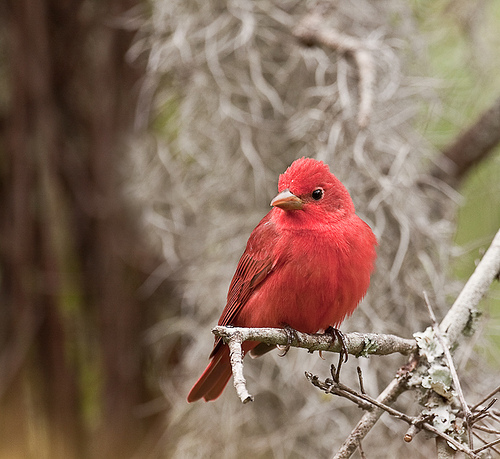
the bird has red wingbars as well as tiny tarsus.
this little bird is nearly all red with a short yellow bill.
this is a pink bird with a large white beak.
a medium sized bird that is mostly red that has a medium sized billa small red bird with black eyes and black wing highlights
this particular bird has a red body and a pink bill
this bird has wings that are red and has a yellow billred bird with yellow beak.
the bird has red feathers with a small beak and black eyes
this bird has wings that are red and has a yellow bill
Species: Summer Tanager